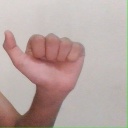
अक्षर: त